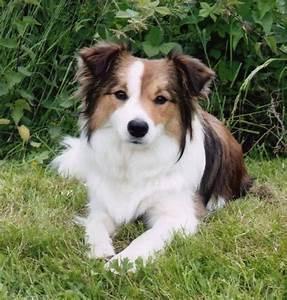
dog